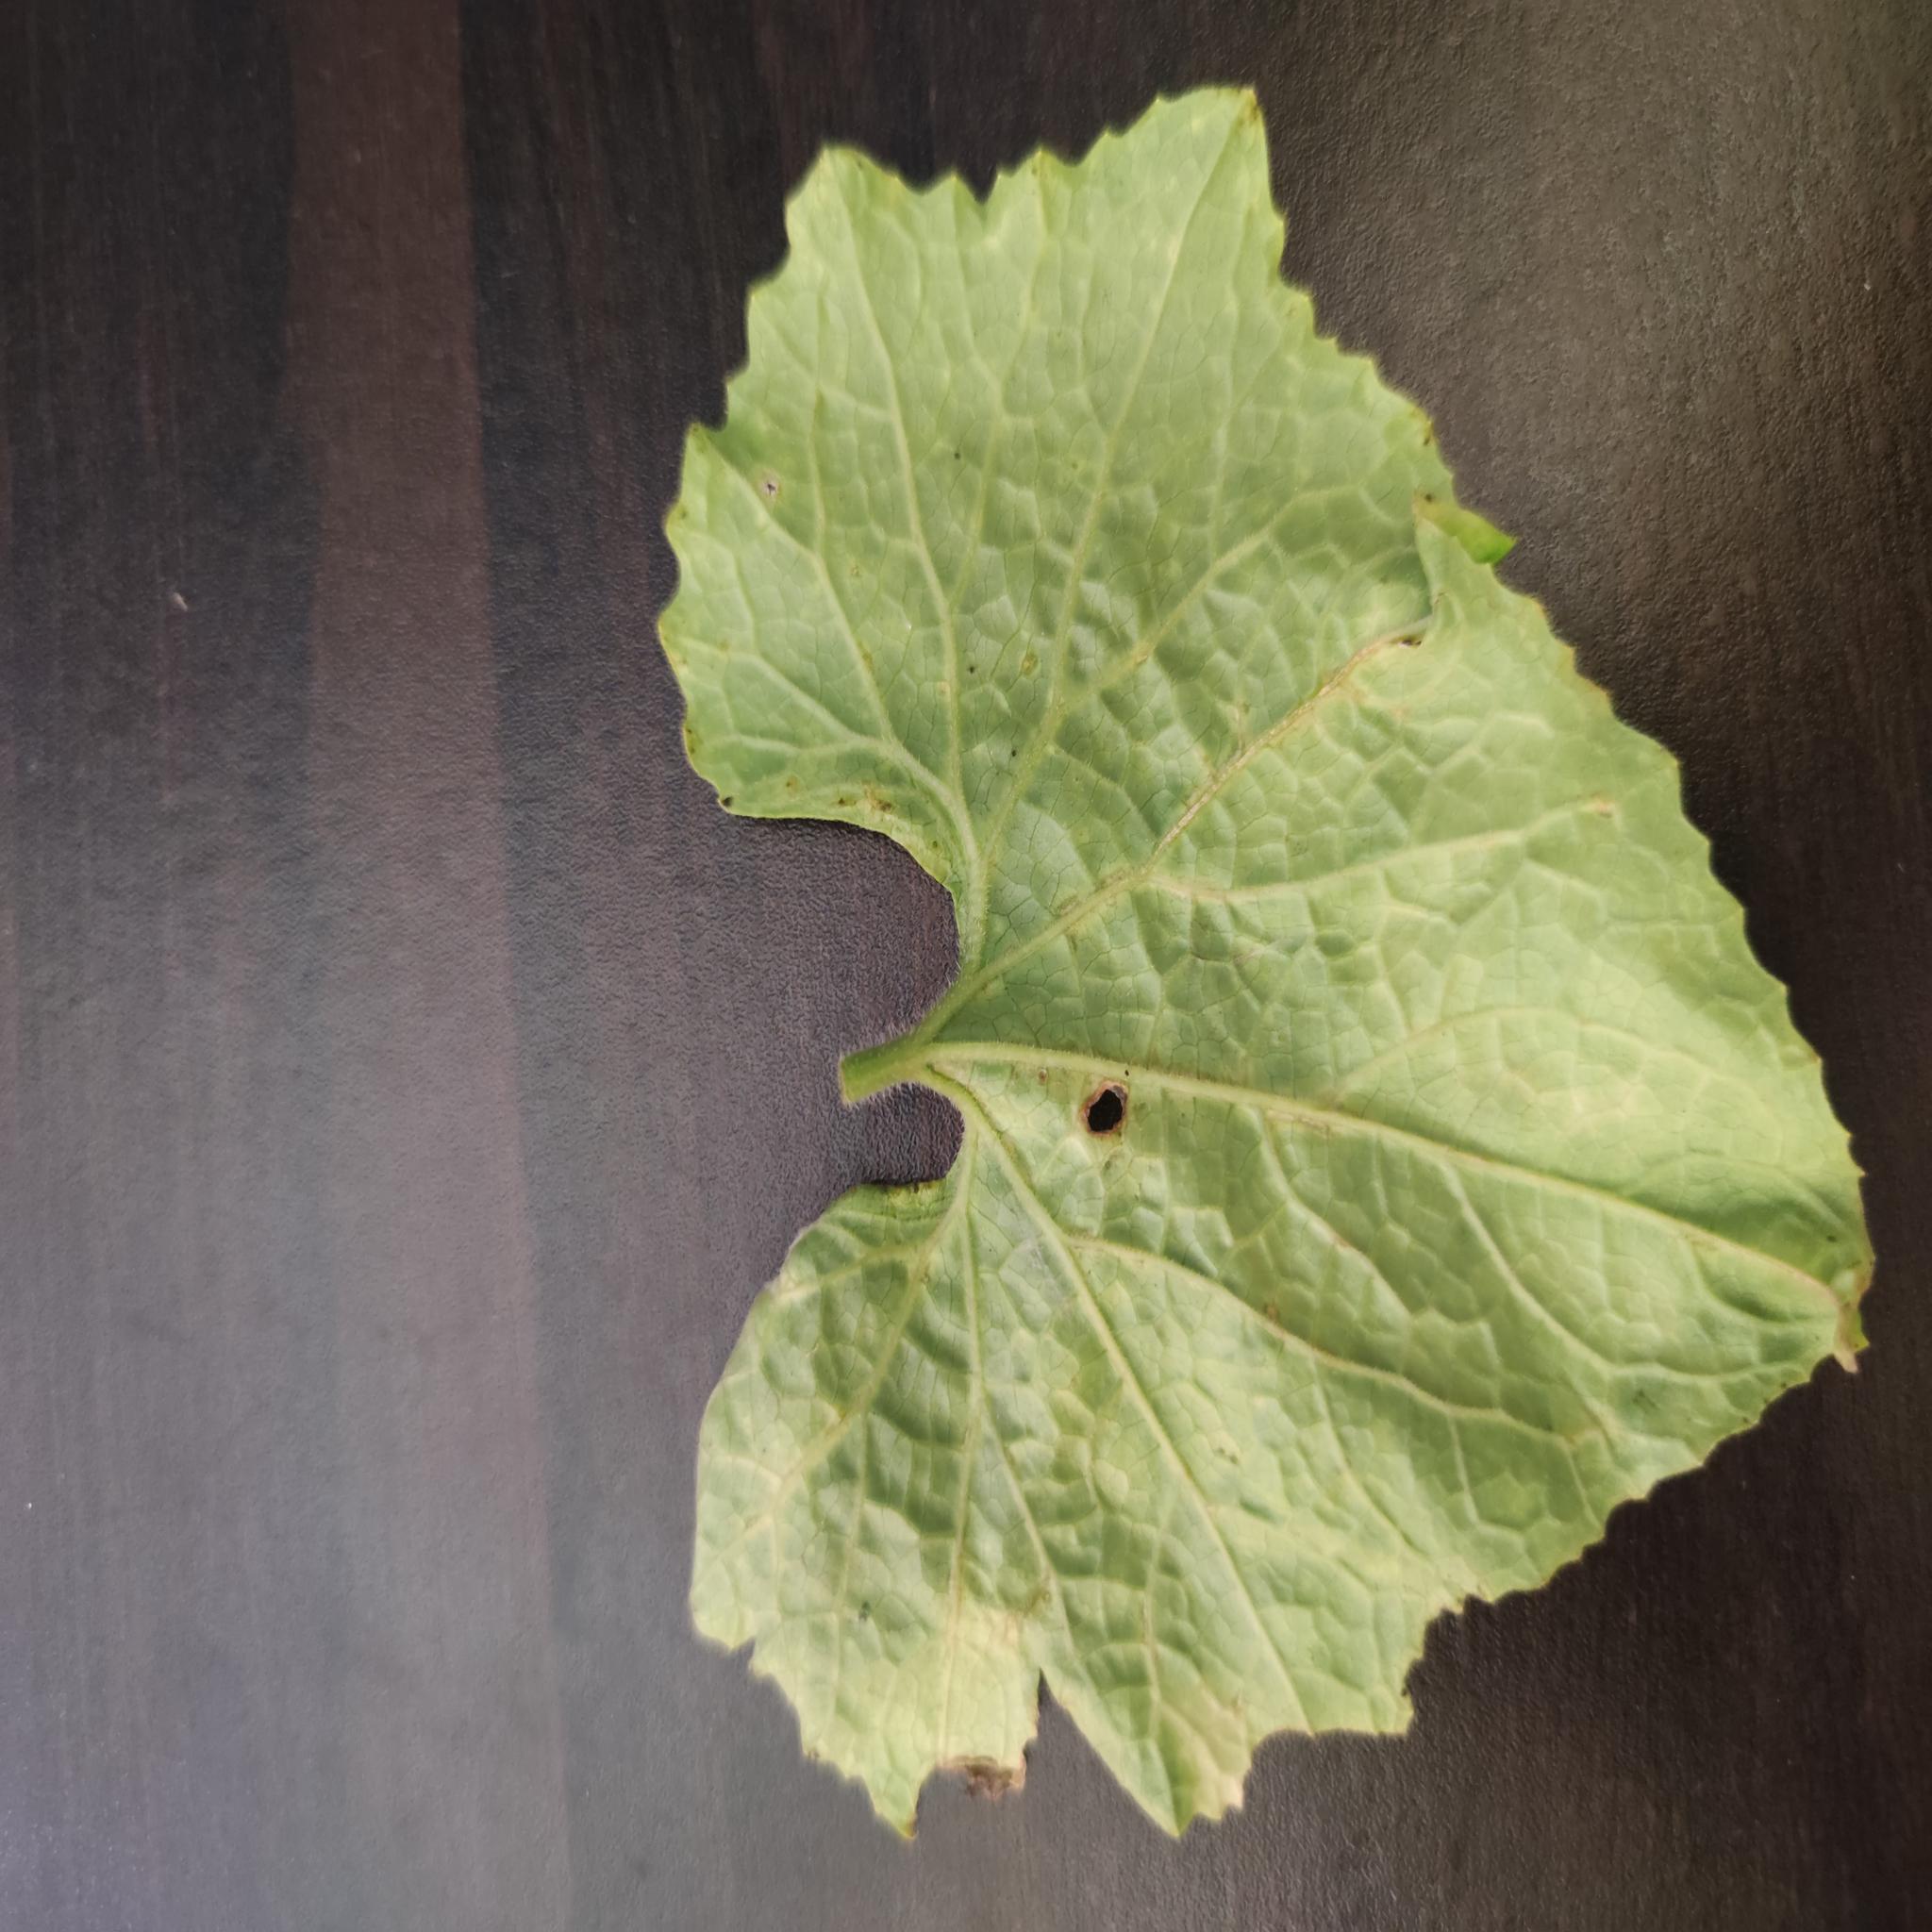
Label: Downy mildew